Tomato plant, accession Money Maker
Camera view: vertical (180 deg); turntable rotation: 330 degrees
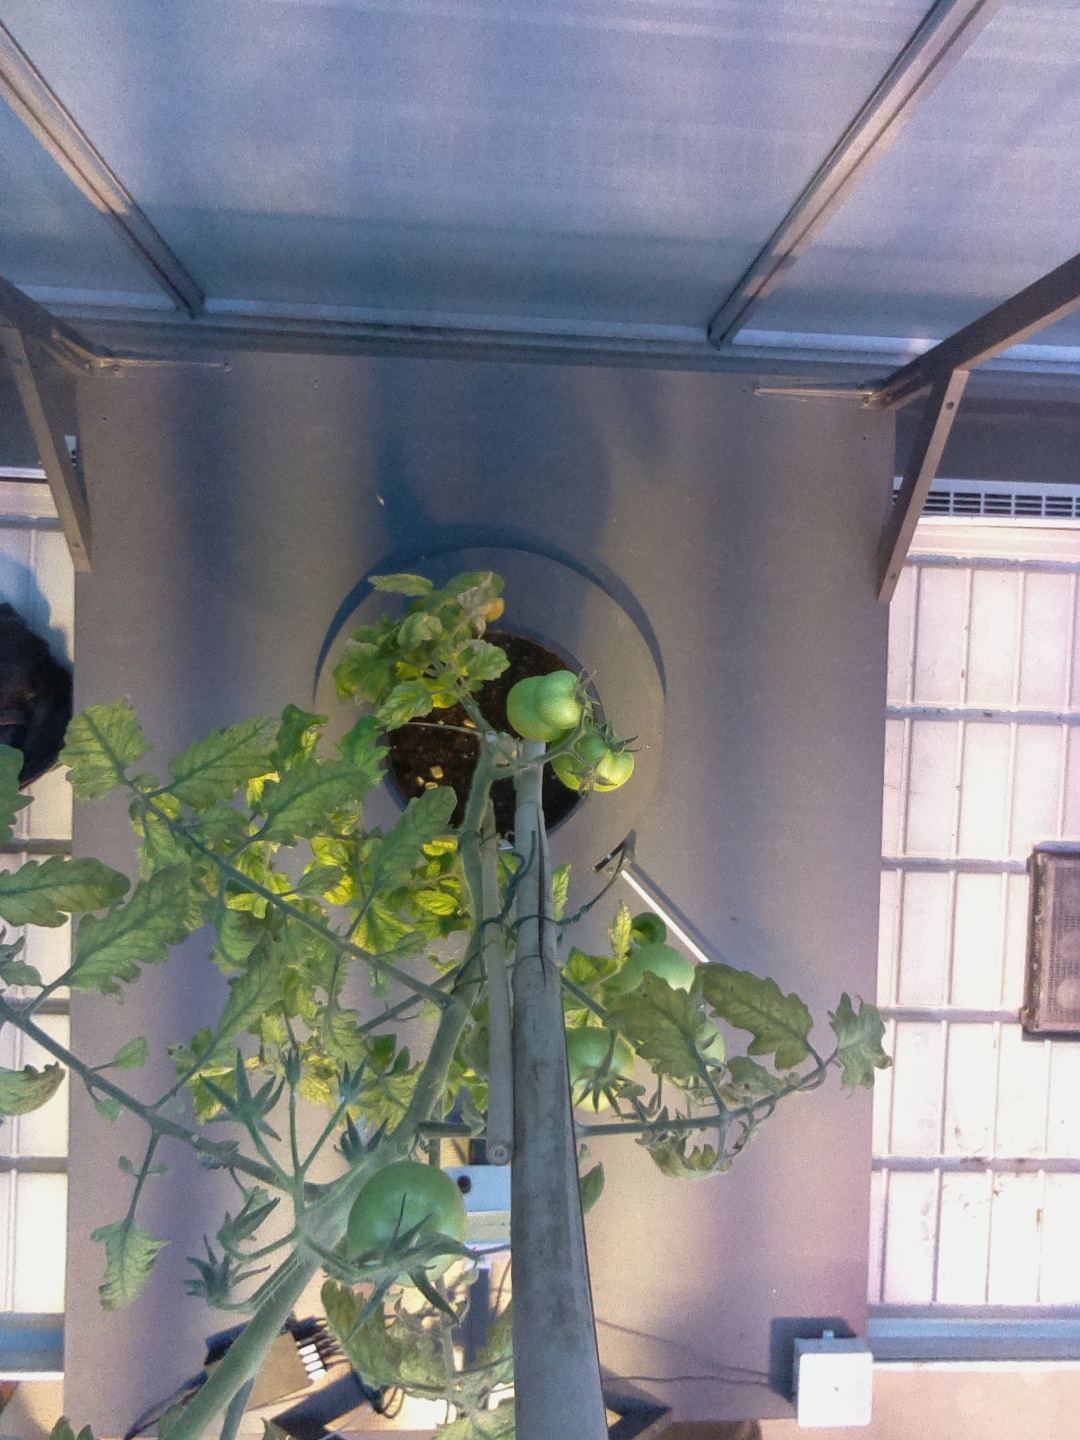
BBCH growth stage 78: 80% -90% of final fruit size